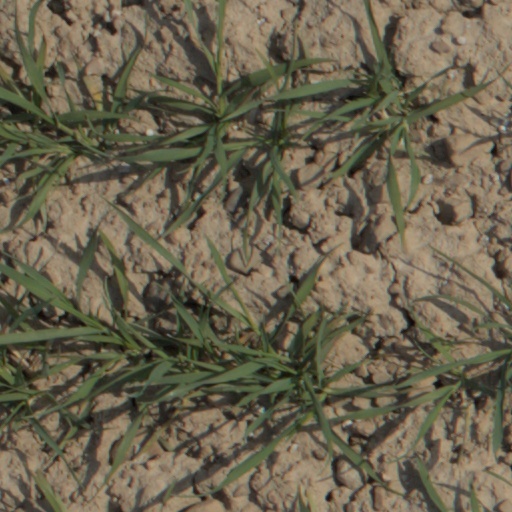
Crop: wheat